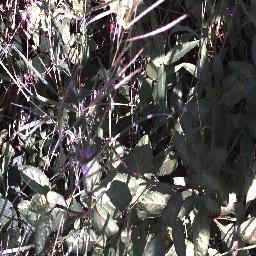
Label: snake_weed